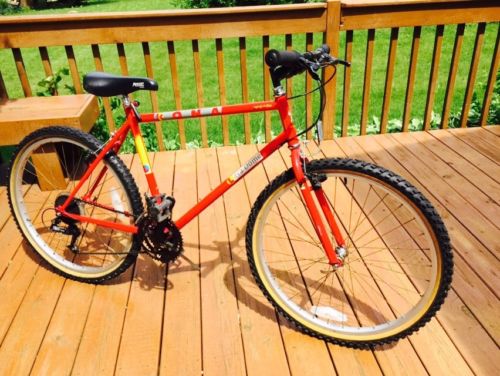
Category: bicycle